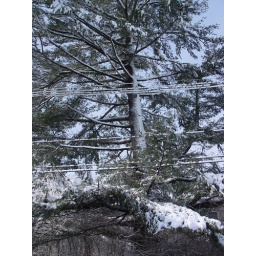
Our pine tree covered in snow